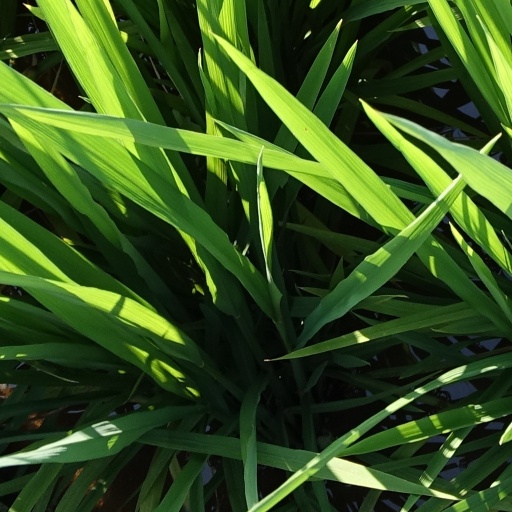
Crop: rice